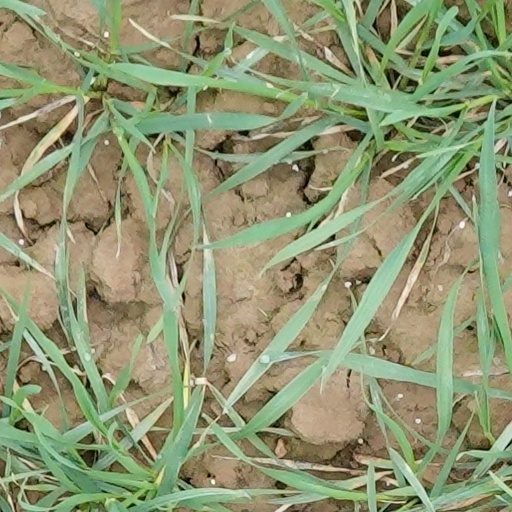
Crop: wheat